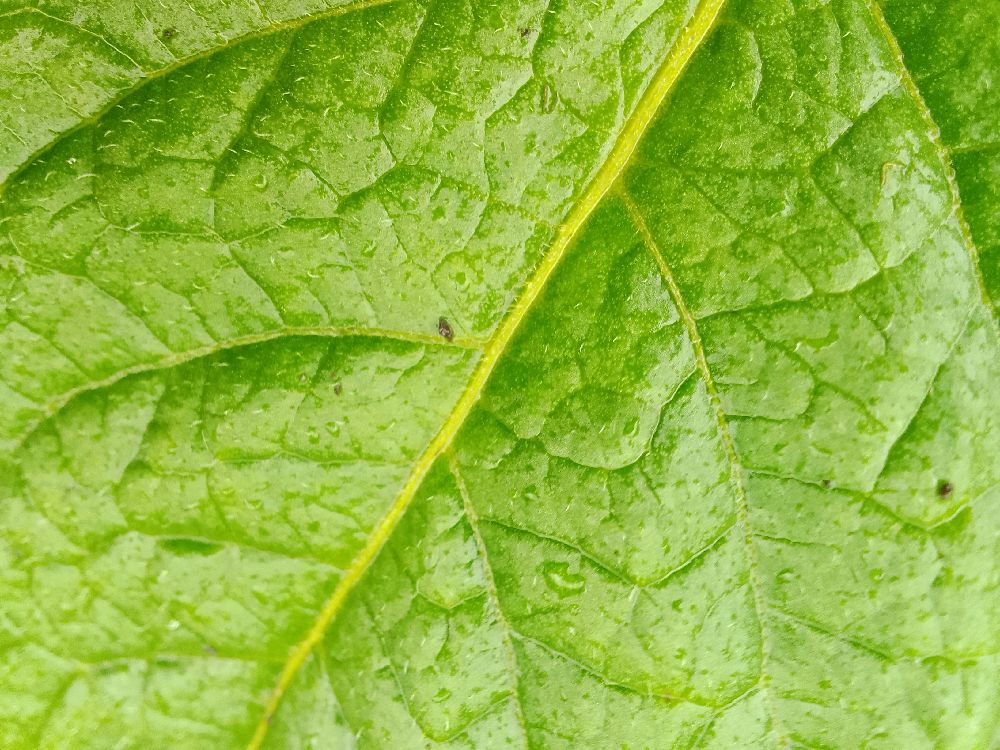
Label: Healthy